Burmantofts

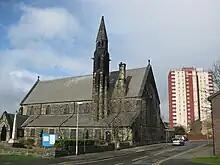
St Agnes Church Exterior

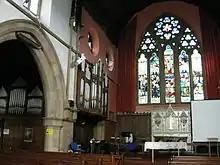
St Agnes' interior, showing organ, altar with reredos in Burmantofts faience and stained glass East window

The only historic building in the area is St Agnes' United Church, the Church of England parish church on Stoney Rock Lane. It is a Gothic Revival building with stone walls and slate roof, designed by Leeds architects John Kelly and Edward Birchall. The foundation stone was laid on 9 July 1887 and the completed church was consecrated by the Bishop of Ripon on 20 May 1889. It was made the parish church in the 1930s when the church of St Stephen (built 1851) was demolished. The west window stained glass in St Agnes' was originally in St Stephen's. The church has a reredos of Burmantofts faience and is a Grade II listed building.